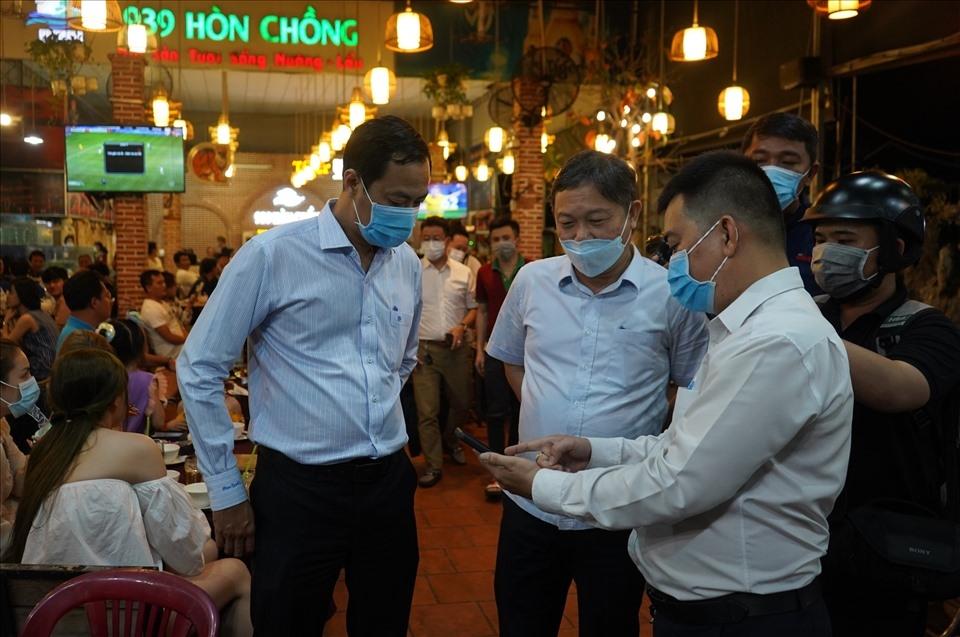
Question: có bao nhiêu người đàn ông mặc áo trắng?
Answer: có bốn người đàn ông mặc áo trắng